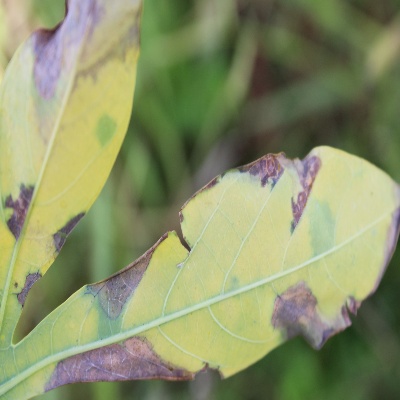
Crop: Cassava
Condition: bacterial blight